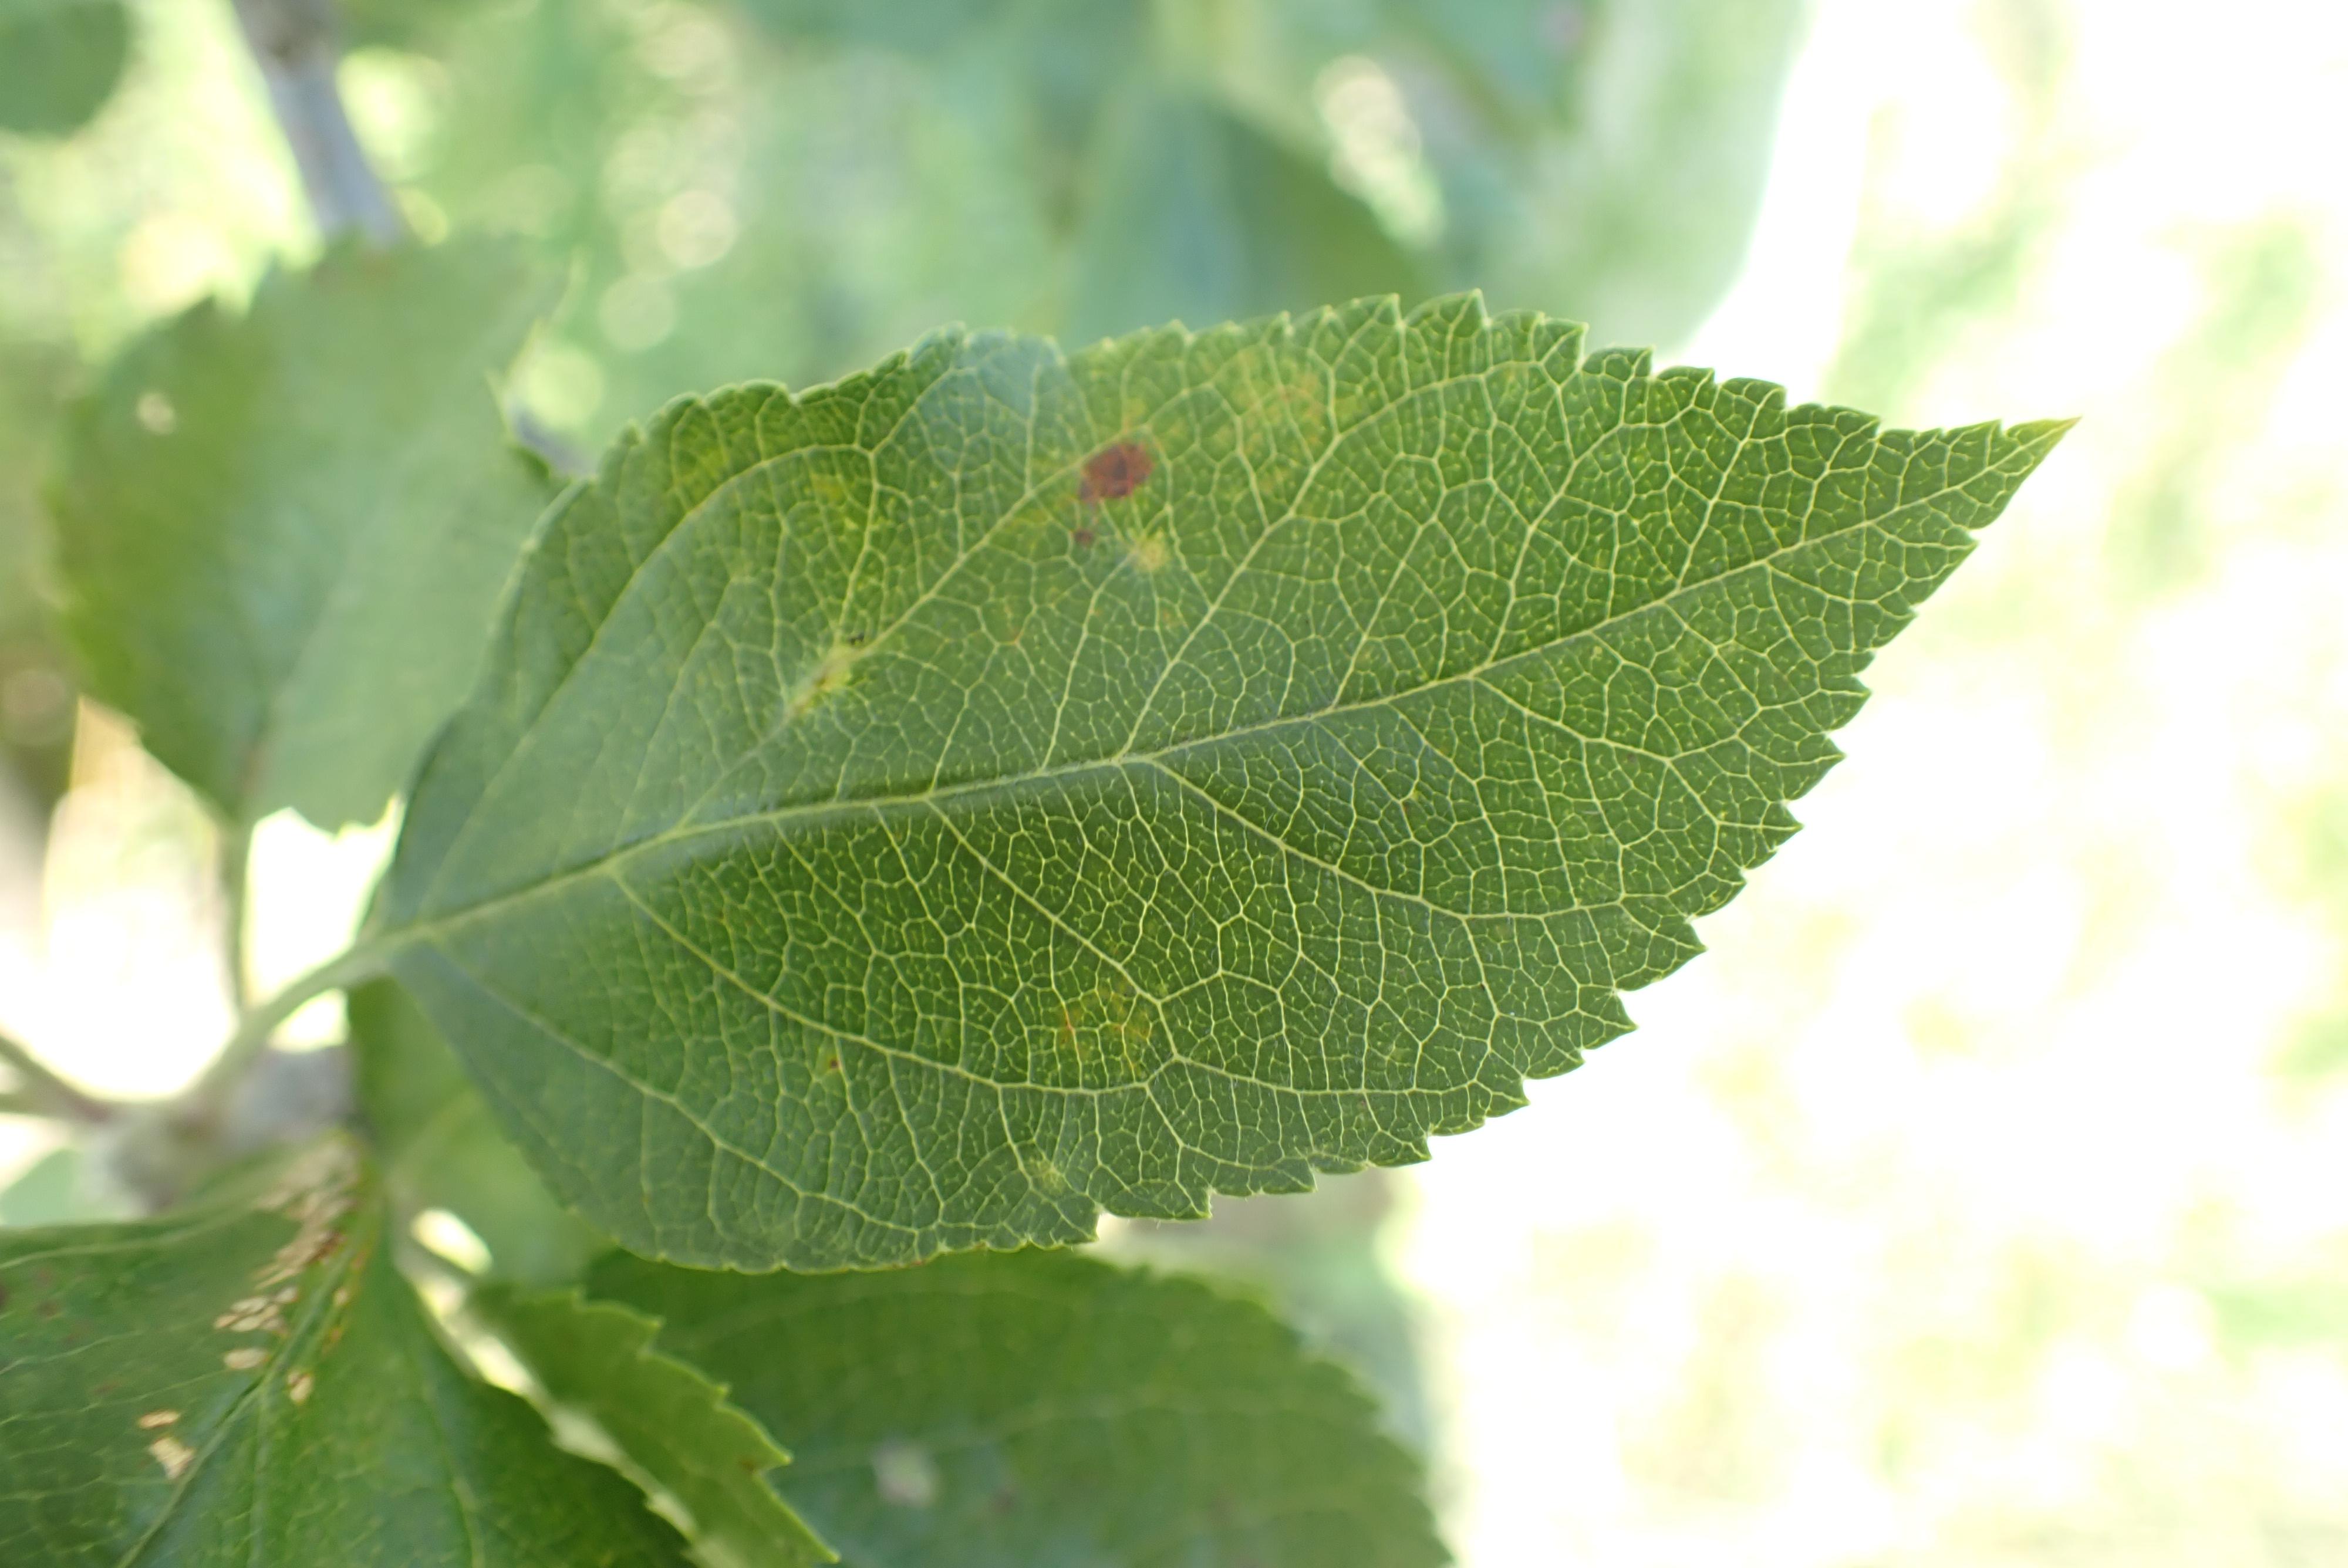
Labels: scab, frog_eye_leaf_spot